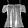
Label: Shirt